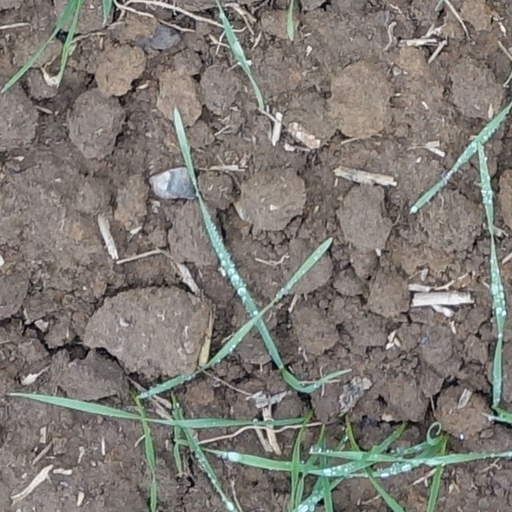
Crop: wheat